History of Sundanese language

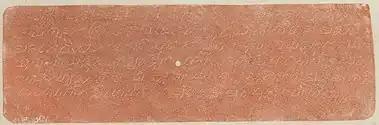

Old Sundanese is the name given to the temporal dialect forms of Sundanese found in inscriptions and manuscripts made before 17th century. This language is generally believed to be the predecessor of the Sundanese language used in present day. Based on the level of syntax, morphology, and lexicon, Old Sundanese more or less shows a striking difference with Modern Sundanese. This language is commonly used in the Kingdom of Sunda in the pre-Islamic period which was written on manuscripts from various media, such as lontar leaf, corypha, and daluang. This language is used in various fields, such as religion, art, and government, and in daily communication.